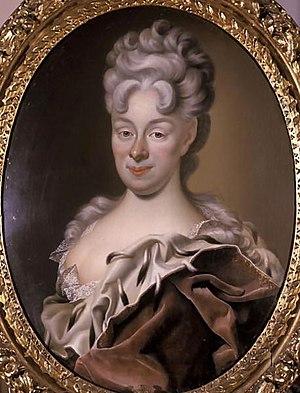
Madeleine-Sibylle de Saxe-Weissenfels, née le 3 septembre 1673 à Halle et décédée le 28 novembre 1726 à Eisenach, est une aristocrate allemande.